Question: Please indicate a possible affordance area of baseball bat that can be used for holding
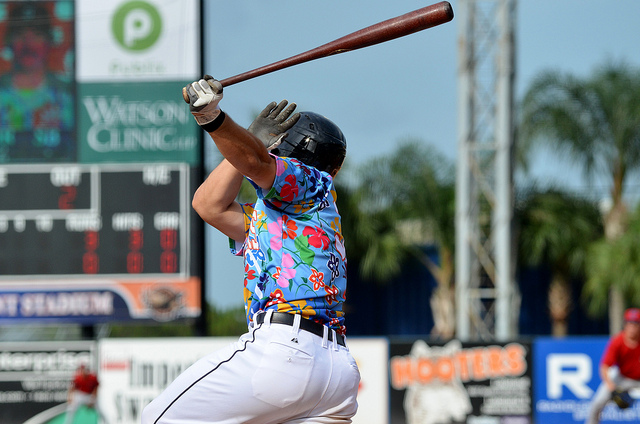
Answer: [178.5, 39.5, 320.5, 113.5]